Baby Baby (Amy Grant song)

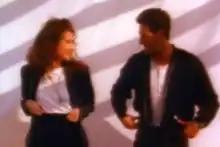
Grant singing and dancing along with her on-screen love interest, played by Jme Stein.

The accompanying music video for "Baby Baby" was directed by D.J. Webster. and edited by Scott C. Wilson.